Room No.7

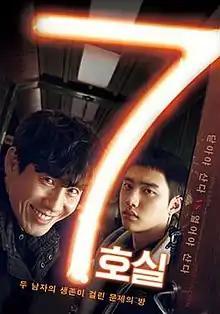
Theatrical release poster

Room No.7 is a 2017 South Korean comedy thriller film starring Shin Ha-kyun and Doh Kyung-soo.